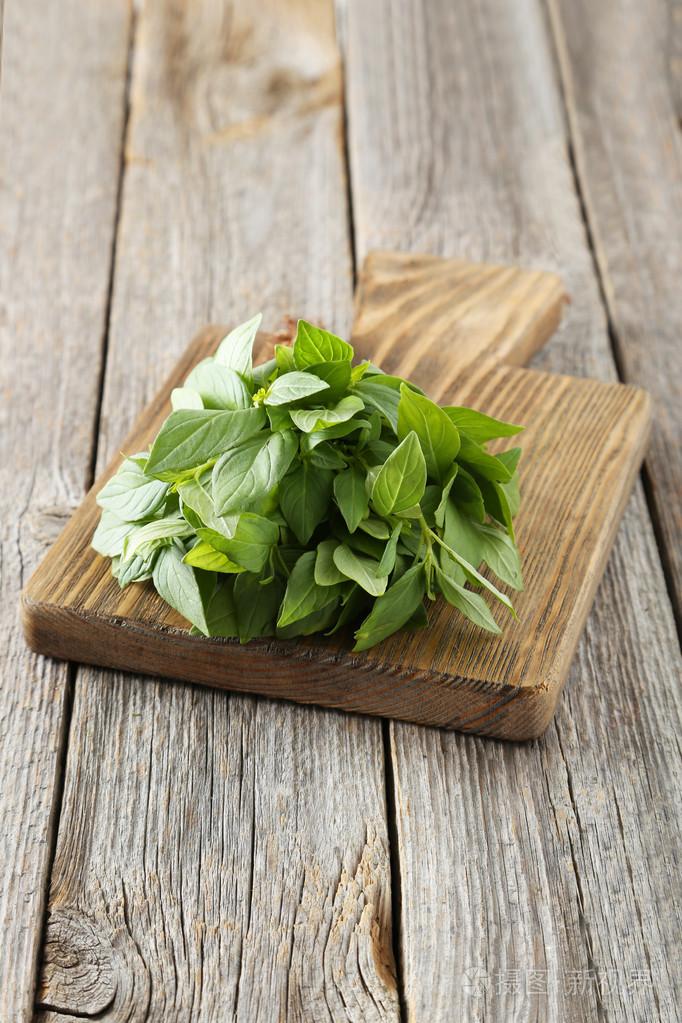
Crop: unknown
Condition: basil